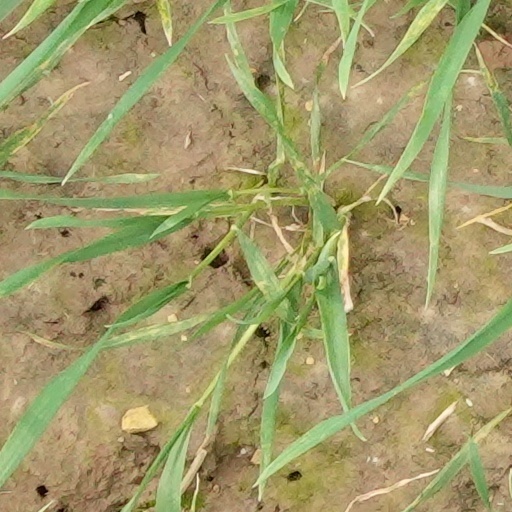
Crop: wheat